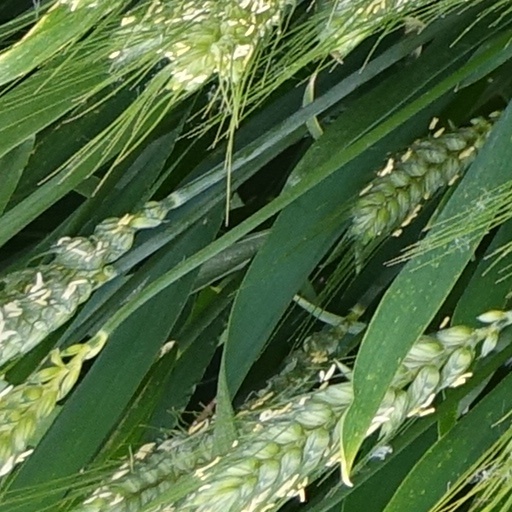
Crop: wheat